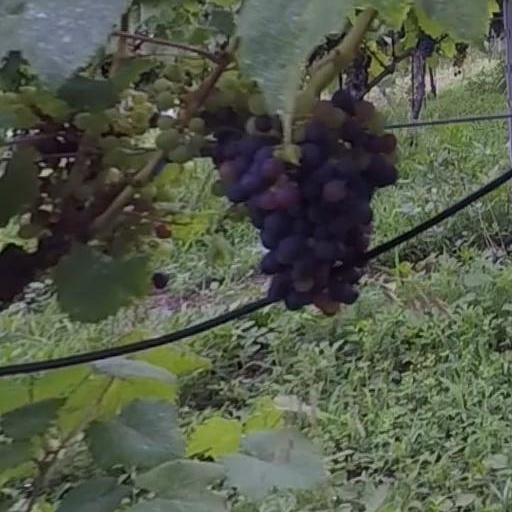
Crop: grape